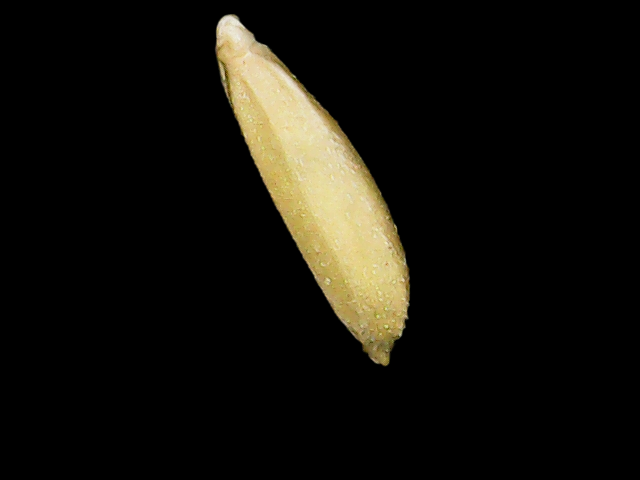
Rice variety: Binadhan07